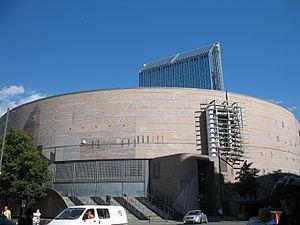
Le Oslo Spektrum est une salle omnisports située à Oslo. Sa capacité est de 9 700 personnes.